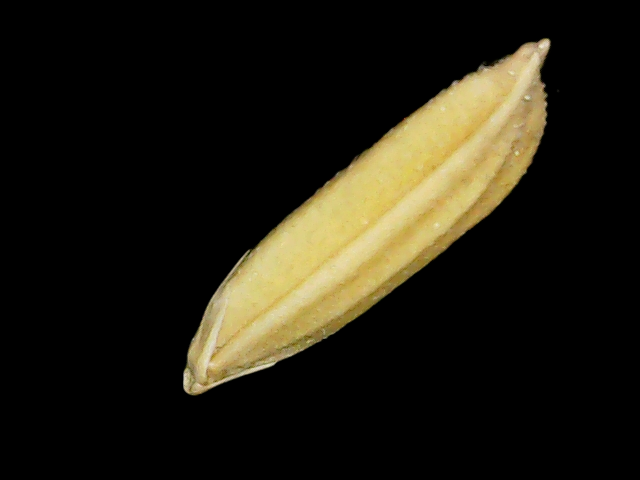
Rice variety: Binadhan24